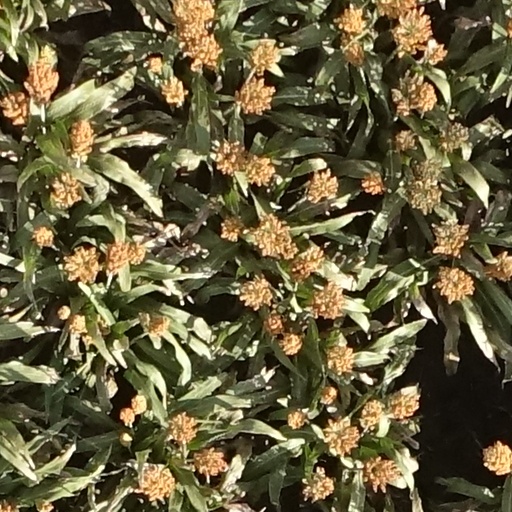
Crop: sorghum